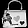
Label: Bag